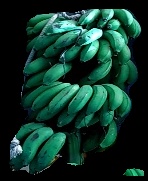
Variety: rasbale
Grade: grade2